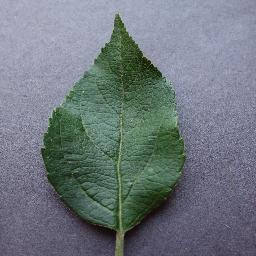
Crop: apple
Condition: healthy